Murad Bakhsh

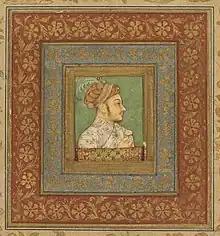
Portrait of Mirza Murad Bakhsh by Balchand.

He was appointed as the Subadar of Multan (1642), of Balkh (16 February 1646 to 9 August 1646), of Kashmir (20 August 1647 to July 1648), of Deccan (25 July 1648 to 14 September 1649), and Kabul (23 January 1650 to 1654), of Gujarat (March 1654), and Malwa.